The Wolverine (film)

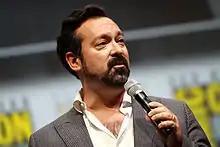
Director James Mangold at the 2013 San Diego Comic-Con

In May 2011, Fox had a list of eight candidates to replace Aronofsky, including directors José Padilha, Doug Liman, Antoine Fuqua, Mark Romanek, Justin Lin, Gavin O'Connor, James Mangold and Gary Shore. Shawn Levy, who eventually directed Jackman as Wolverine in the Marvel Cinematic Universe (MCU) film "Deadpool & Wolverine", was approached by Jackman to direct "The Wolverine" while filming "Real Steel", but Levy declined because he wanted to do original films and knew that it would be Jackman's fifth time playing Wolverine. In June 2011, Fox entered negotiations with Mangold and intended to start principal photography in fall 2011. In July 2011, Jackman said he planned to begin filming in October and that he would fight the Silver Samurai.